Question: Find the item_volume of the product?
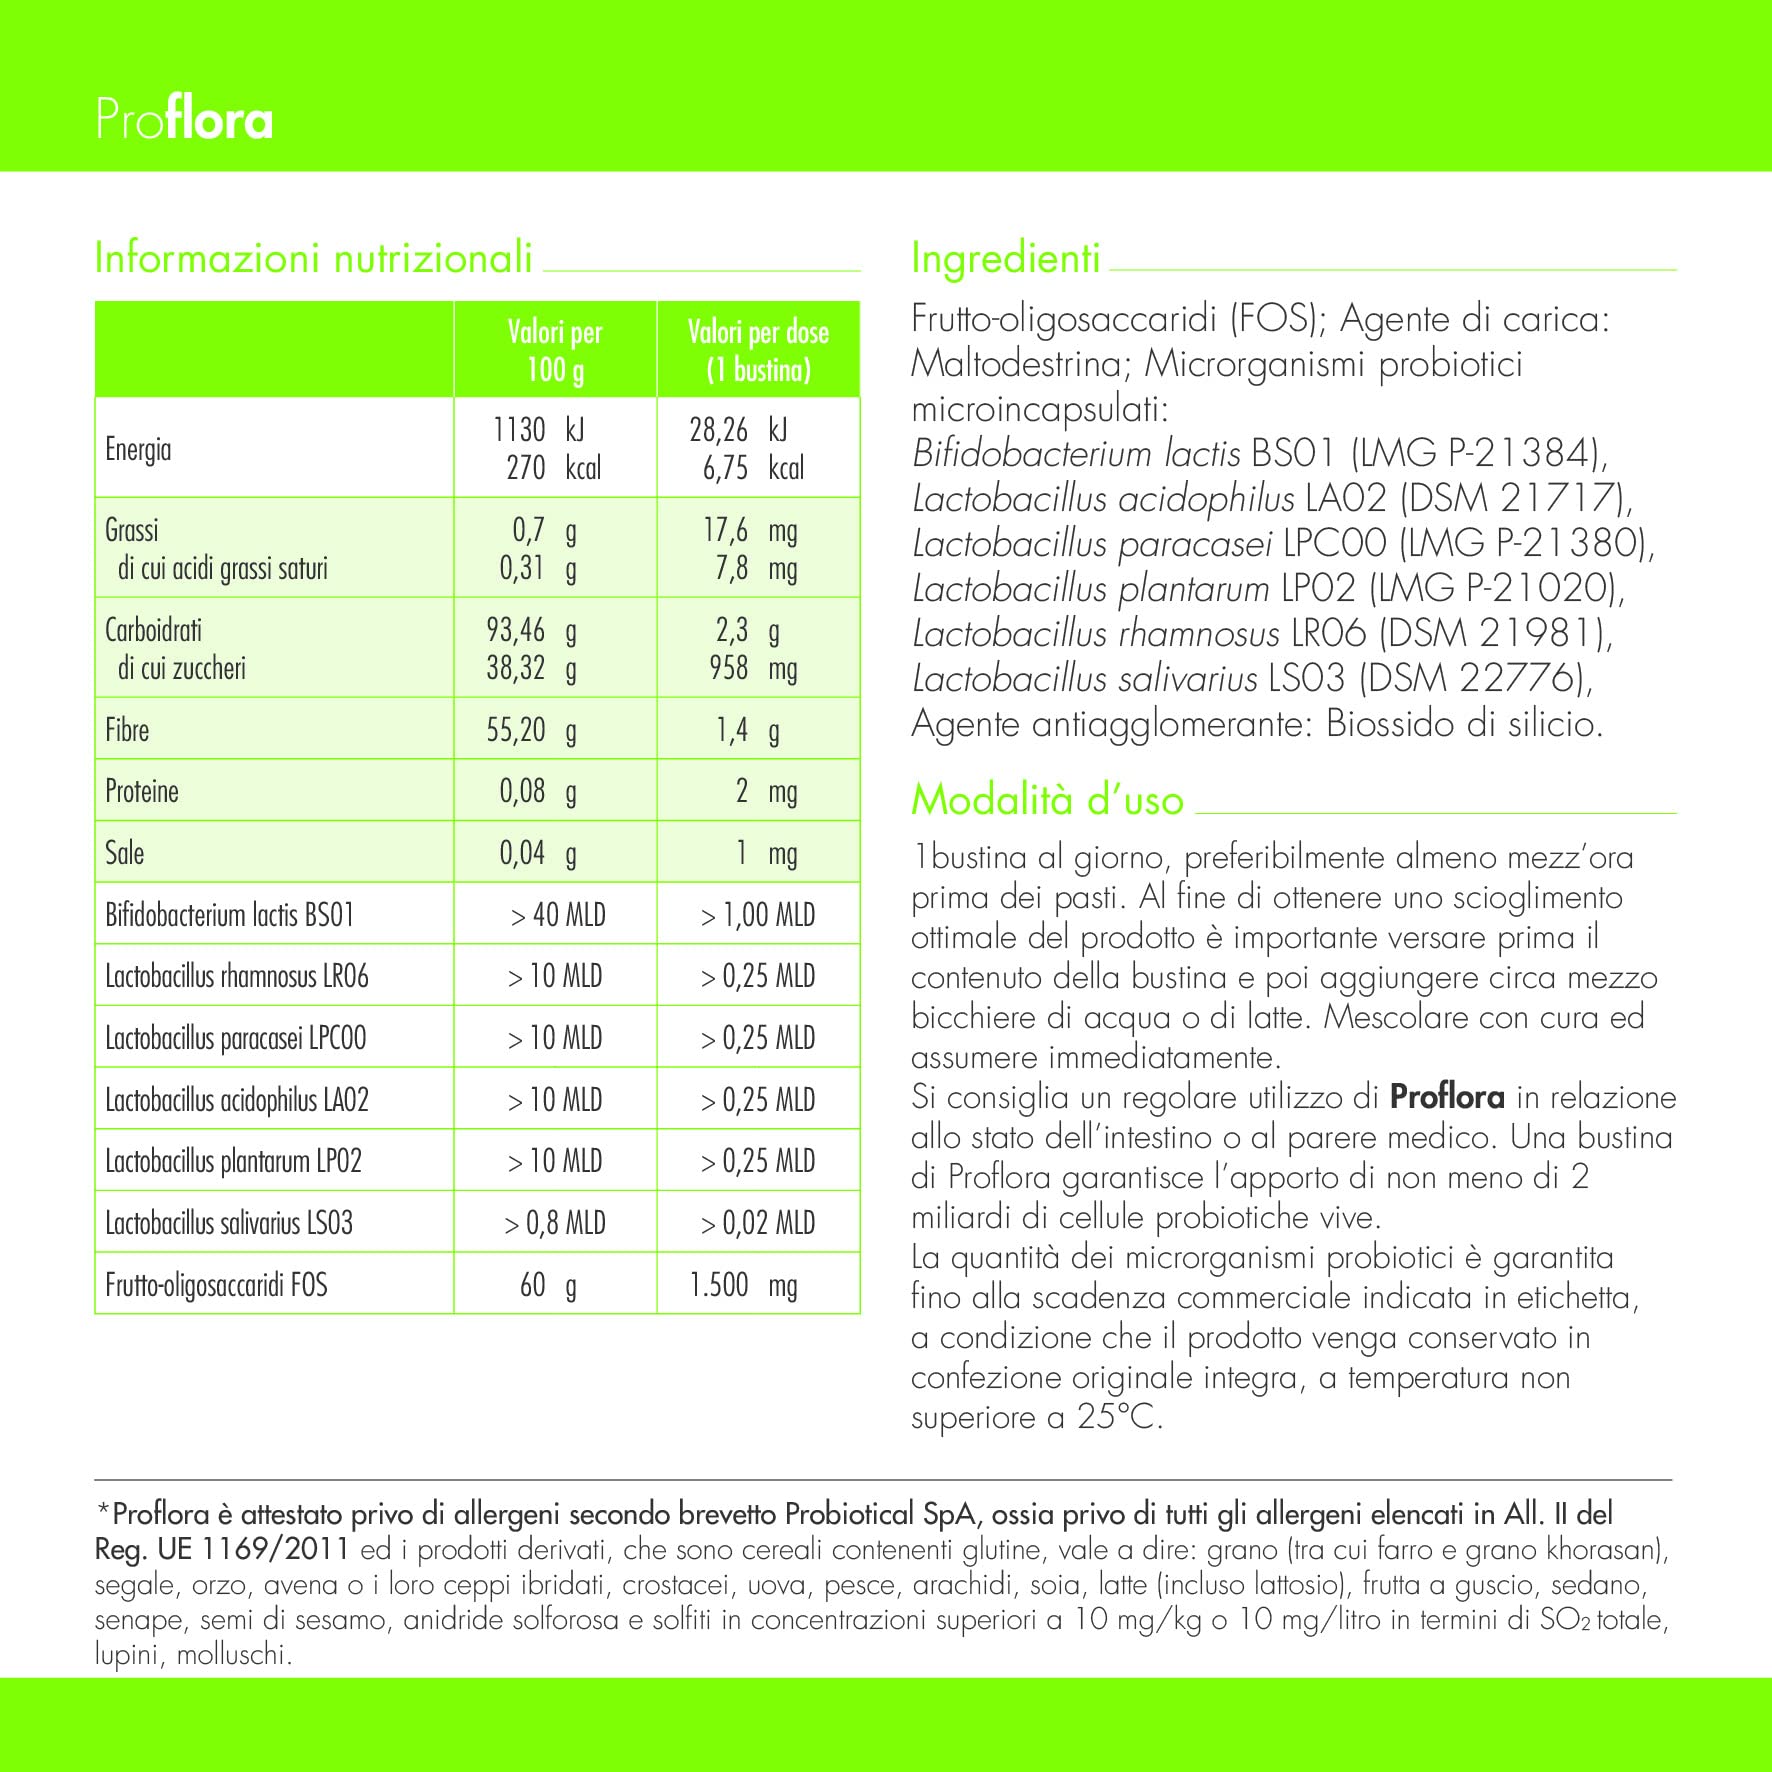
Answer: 0.25 millilitre